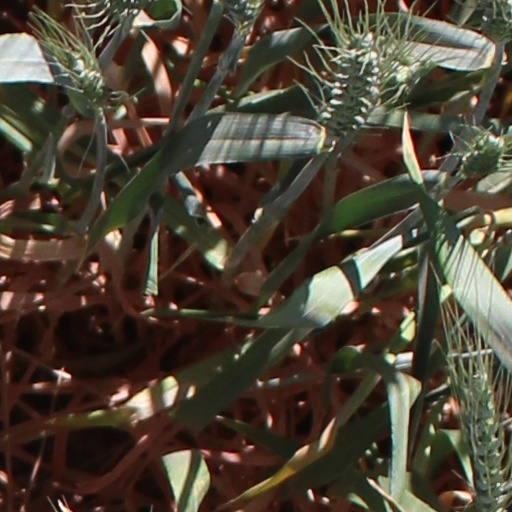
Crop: wheat